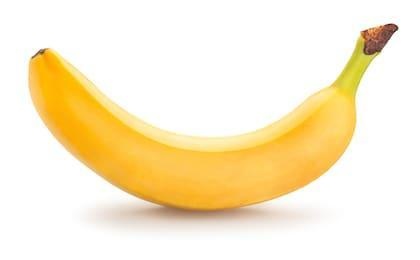
Label: banana